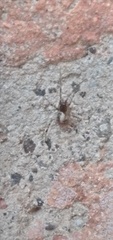
Species: Parasteatoda_tepidariorum